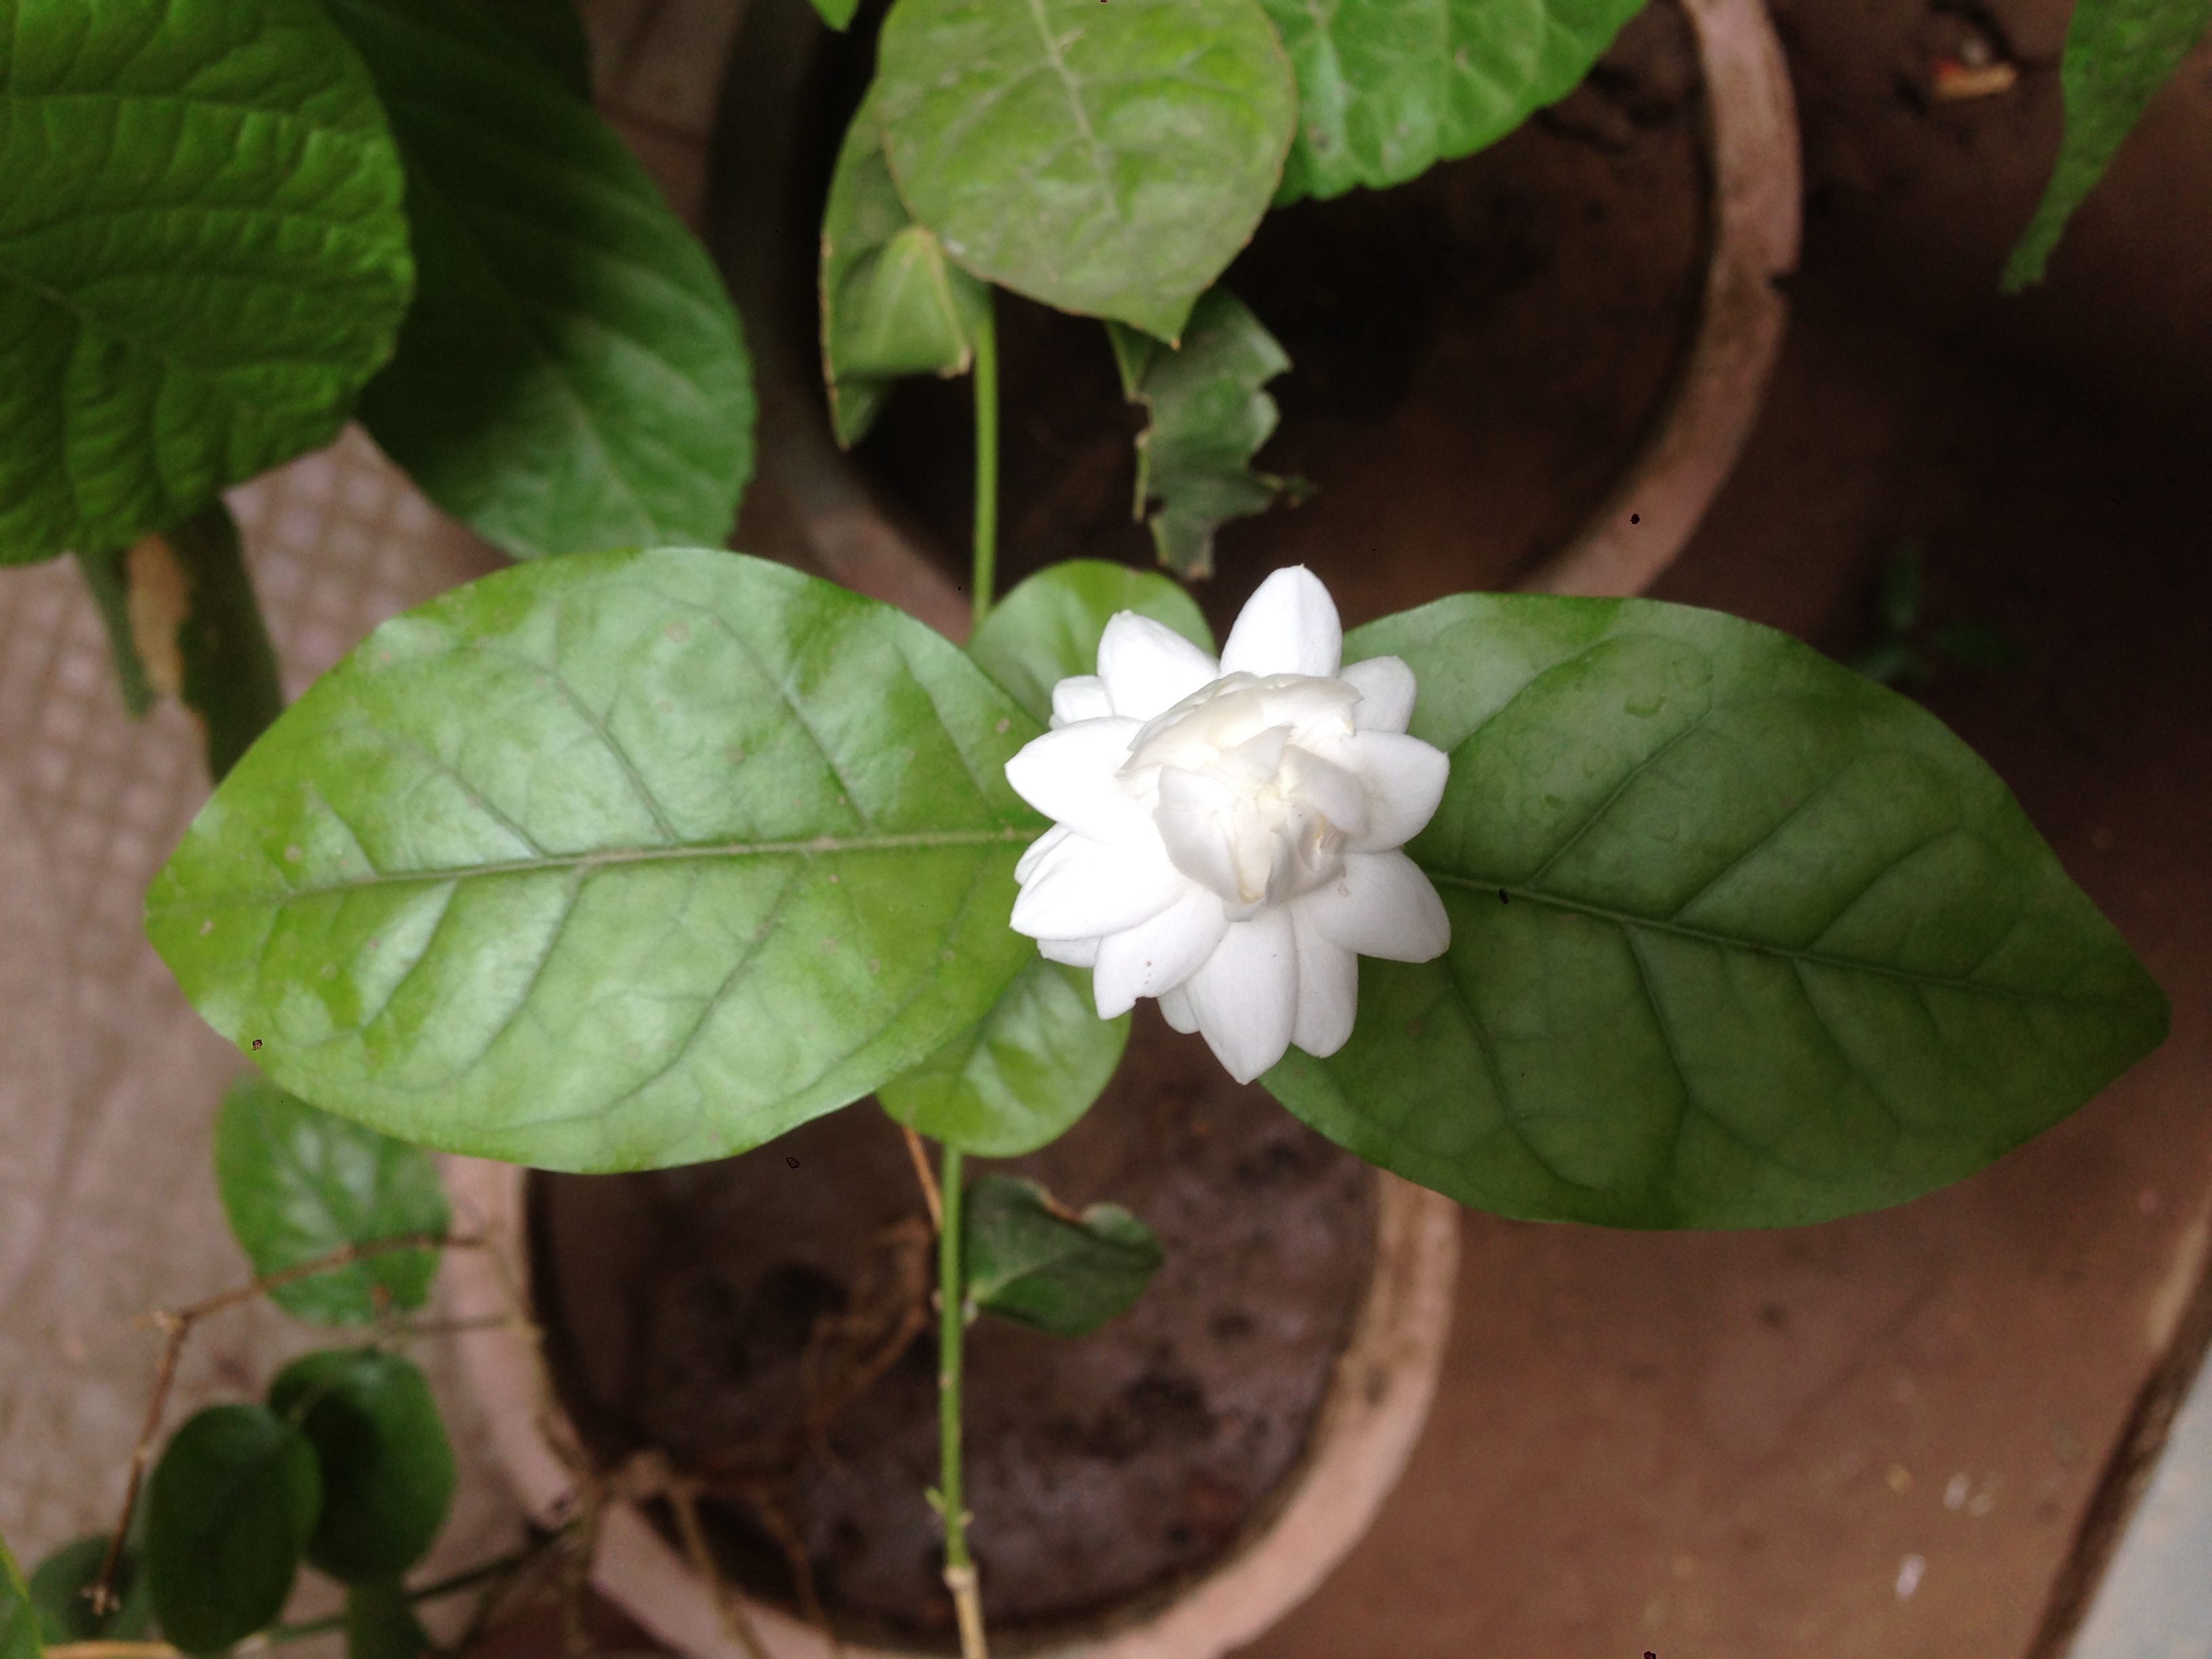
white, flower, flowering plant, plant, leaf, houseplant, petal, flowerpot, gardenia, jasmine, impatiens, herb